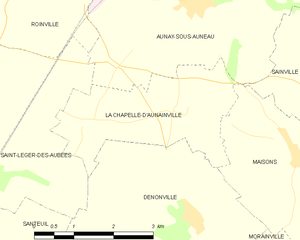
Carte de La Chapelle-d'Aunainville et des communes limitrophes.
La Chapelle-d'Aunainville est une commune française située dans le département d'Eure-et-Loir en région Centre-Val de Loire.